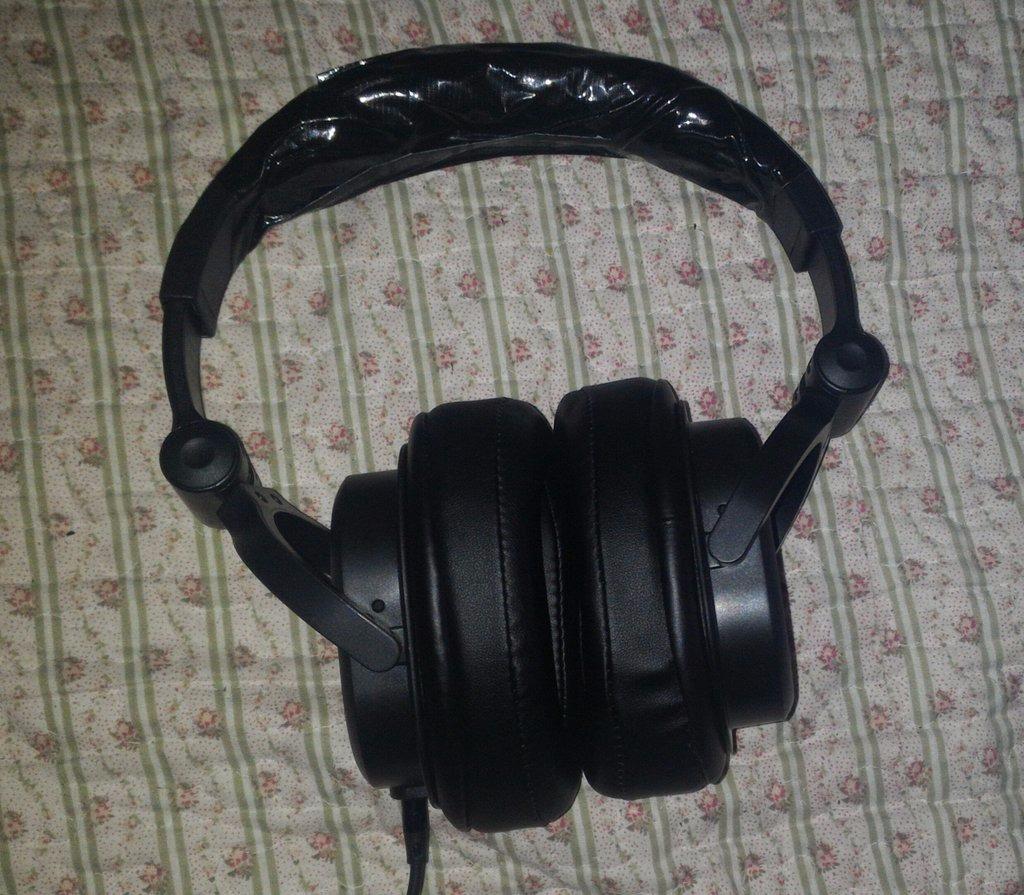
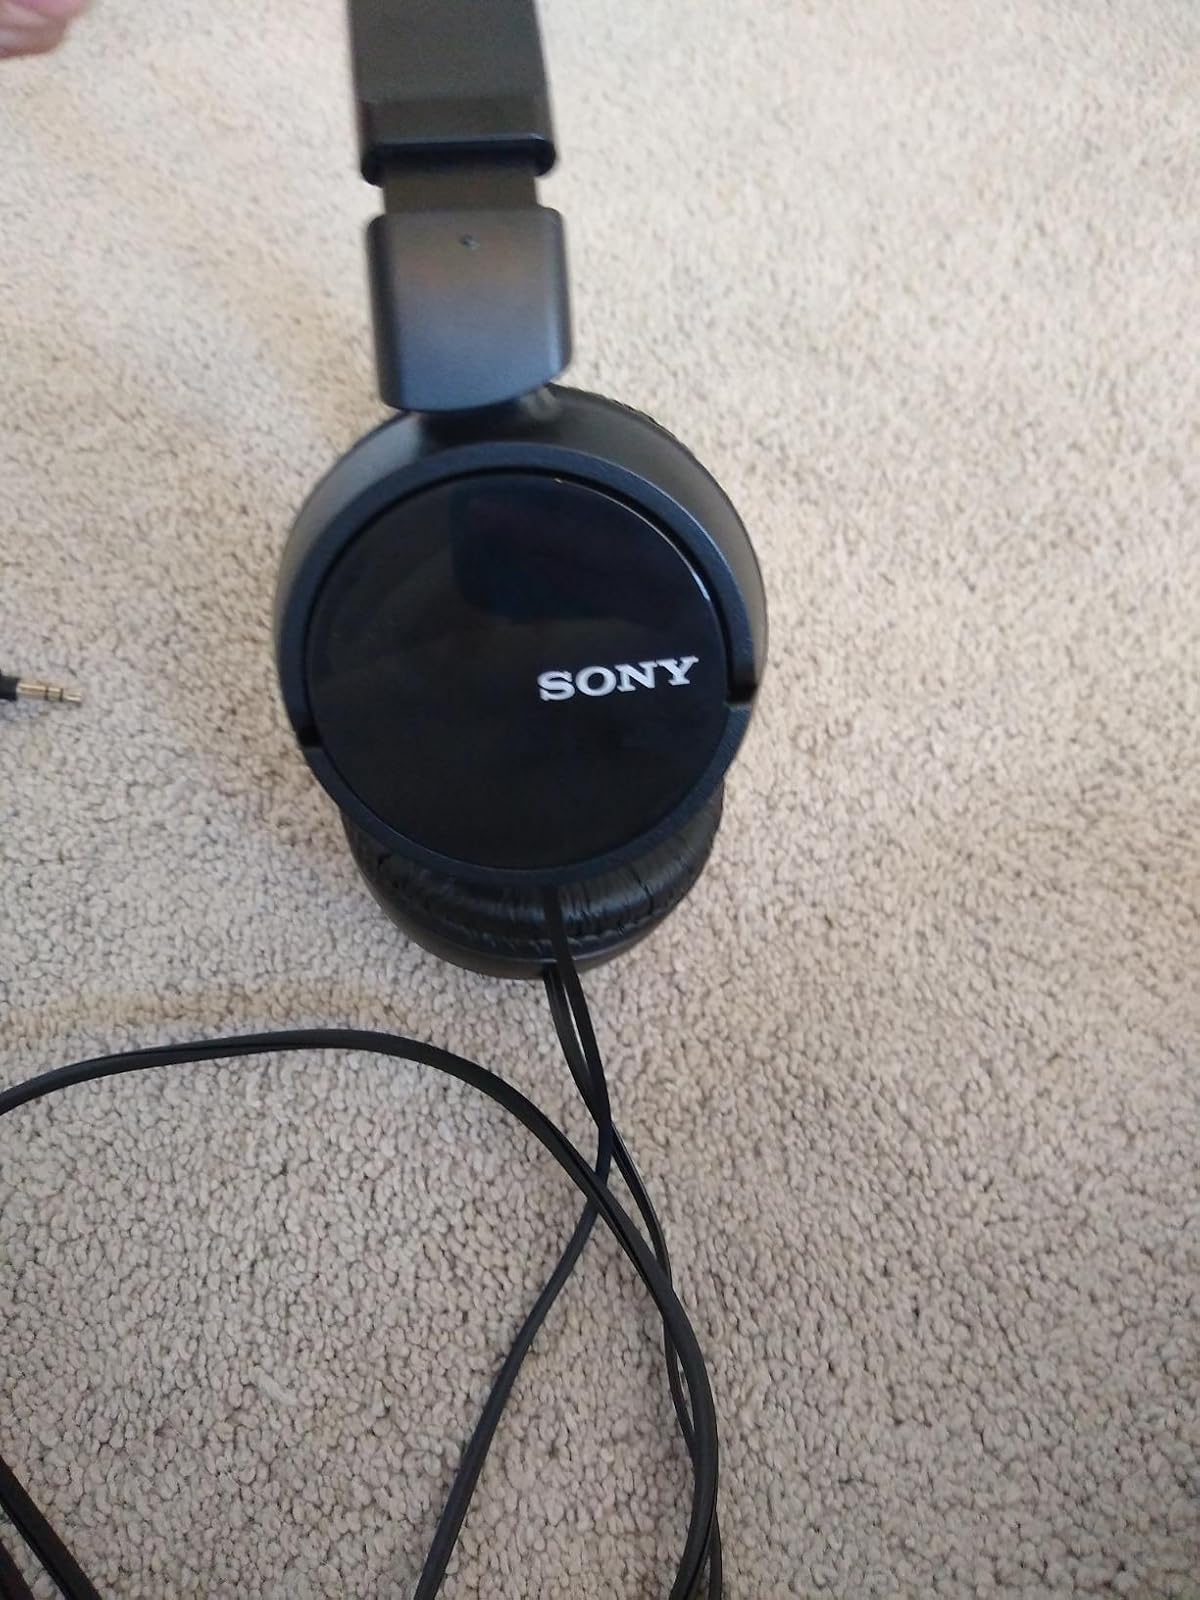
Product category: headphones
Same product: no